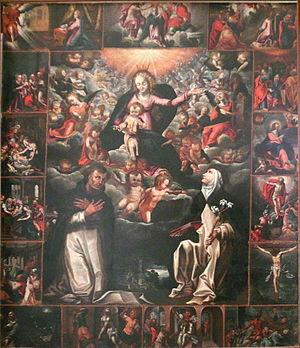
Tableau du XVII° siècle représentant une Madone du Rosaire dans la collégiale de Six-Fours.
L'église Saint-Pierre-aux-Liens est une église catholique située à Six-Fours-les-Plages.